Diana and Her Companions

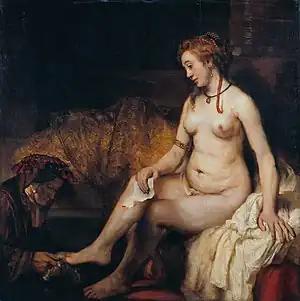
Rembrandt's "Bathsheba at Her Bath"

According to Arthur K. Wheelock Jr., the painting "has no visual precedent". As a depiction of Diana, the painting is notable in part for what it does not depict—neither Actaeon catching sight of Diana and her nymphs bathing nor the actual moment when Callisto's pregnancy is revealed, both popular themes in mannerist painting in the early 17th century. Nor does the artist show Diana's hot temper or her harsh reactions to those episodes. The goddess's ability as a huntress is not signalled by dead game or bows and arrows. Even the dog is depicted as a gentle animal, not like the fast hounds normally seen in paintings of Diana.